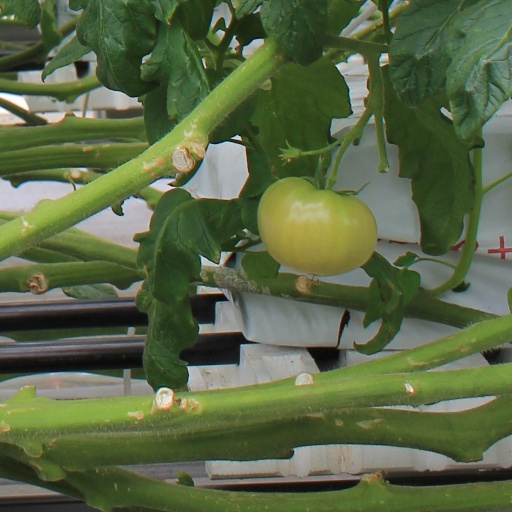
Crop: tomato